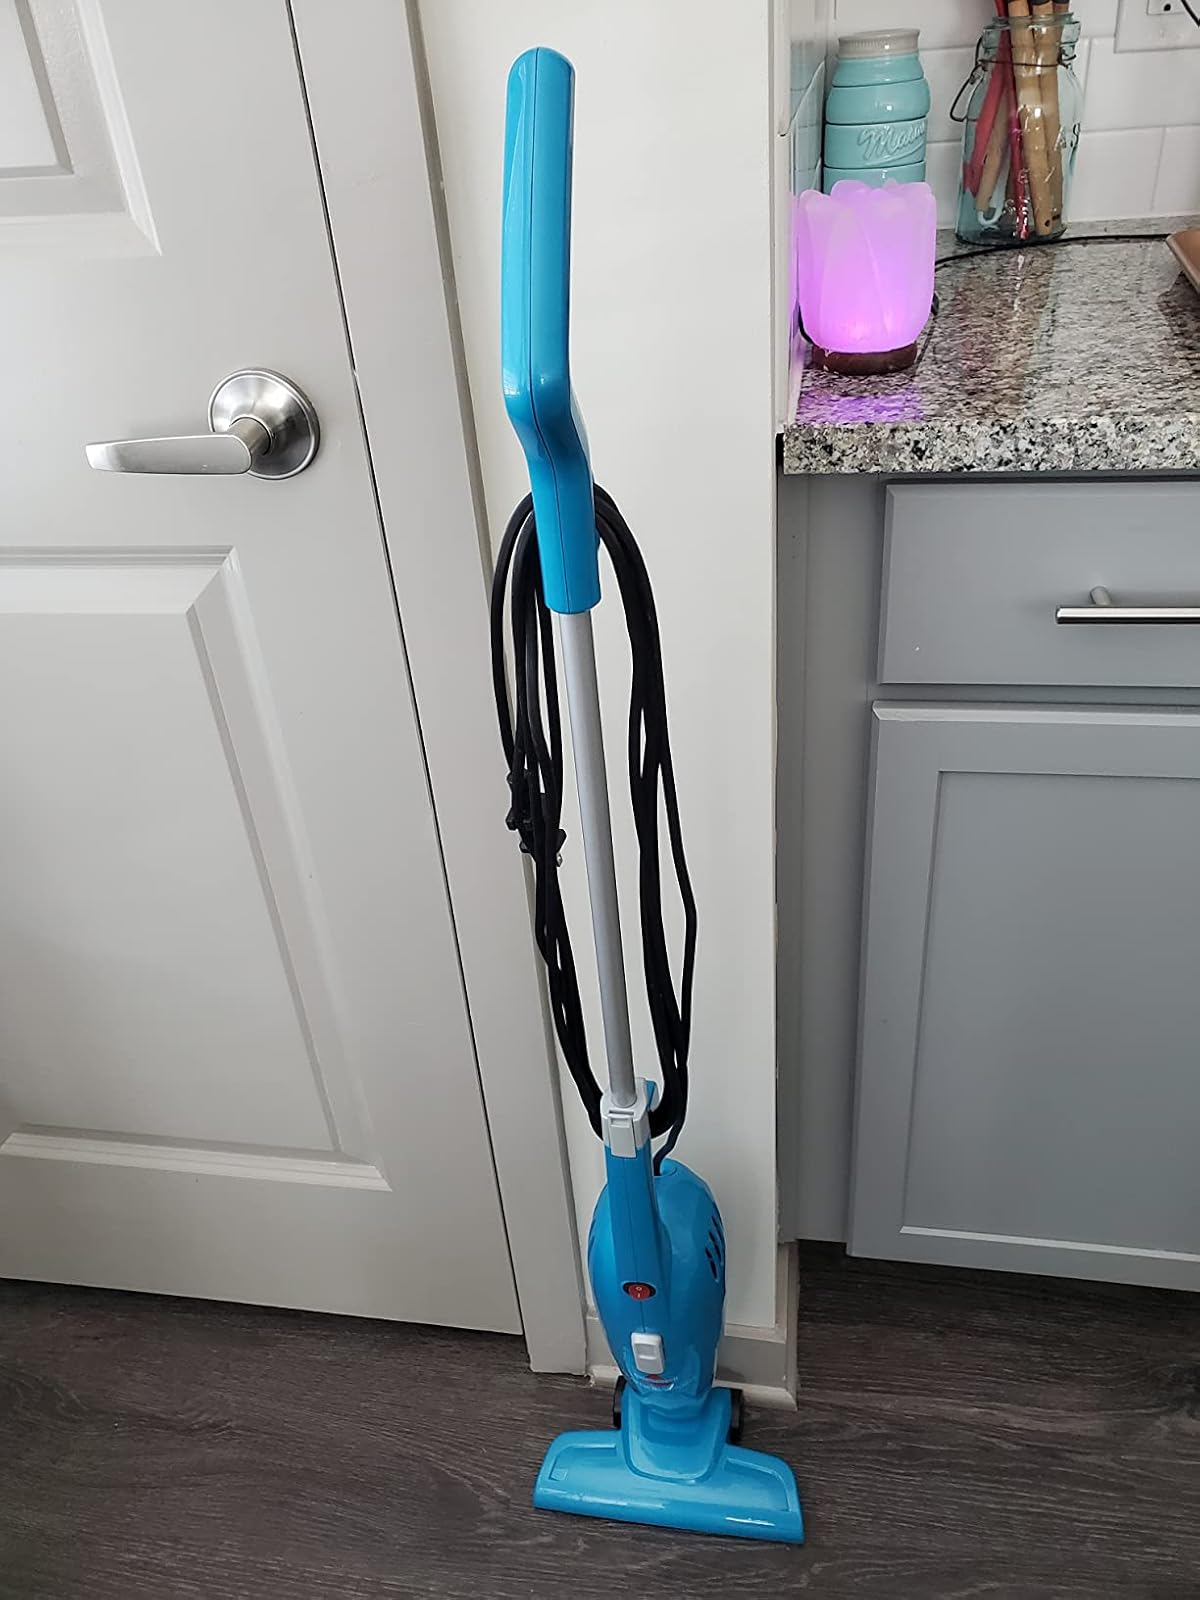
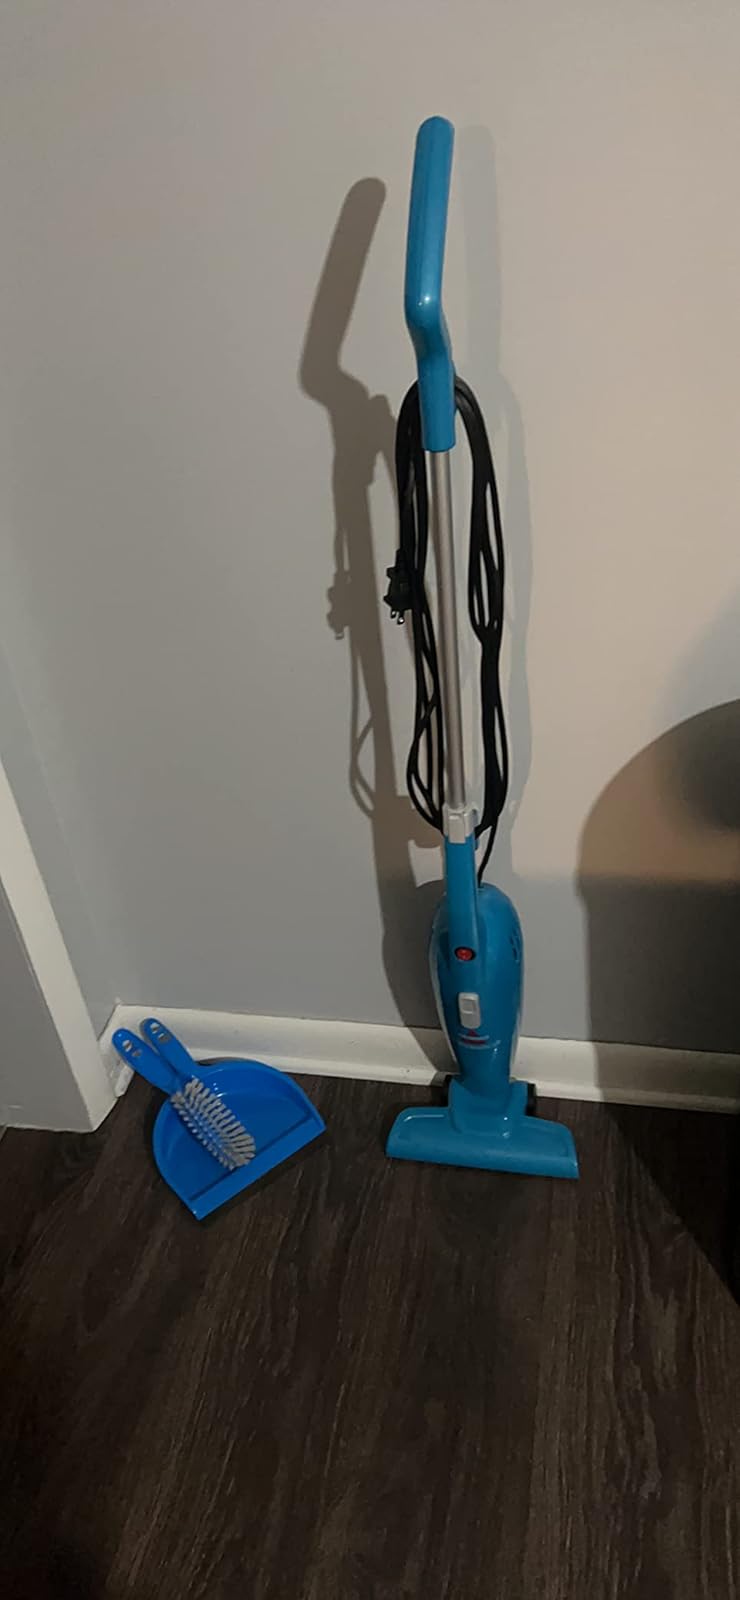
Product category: items_vacuum
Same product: yes